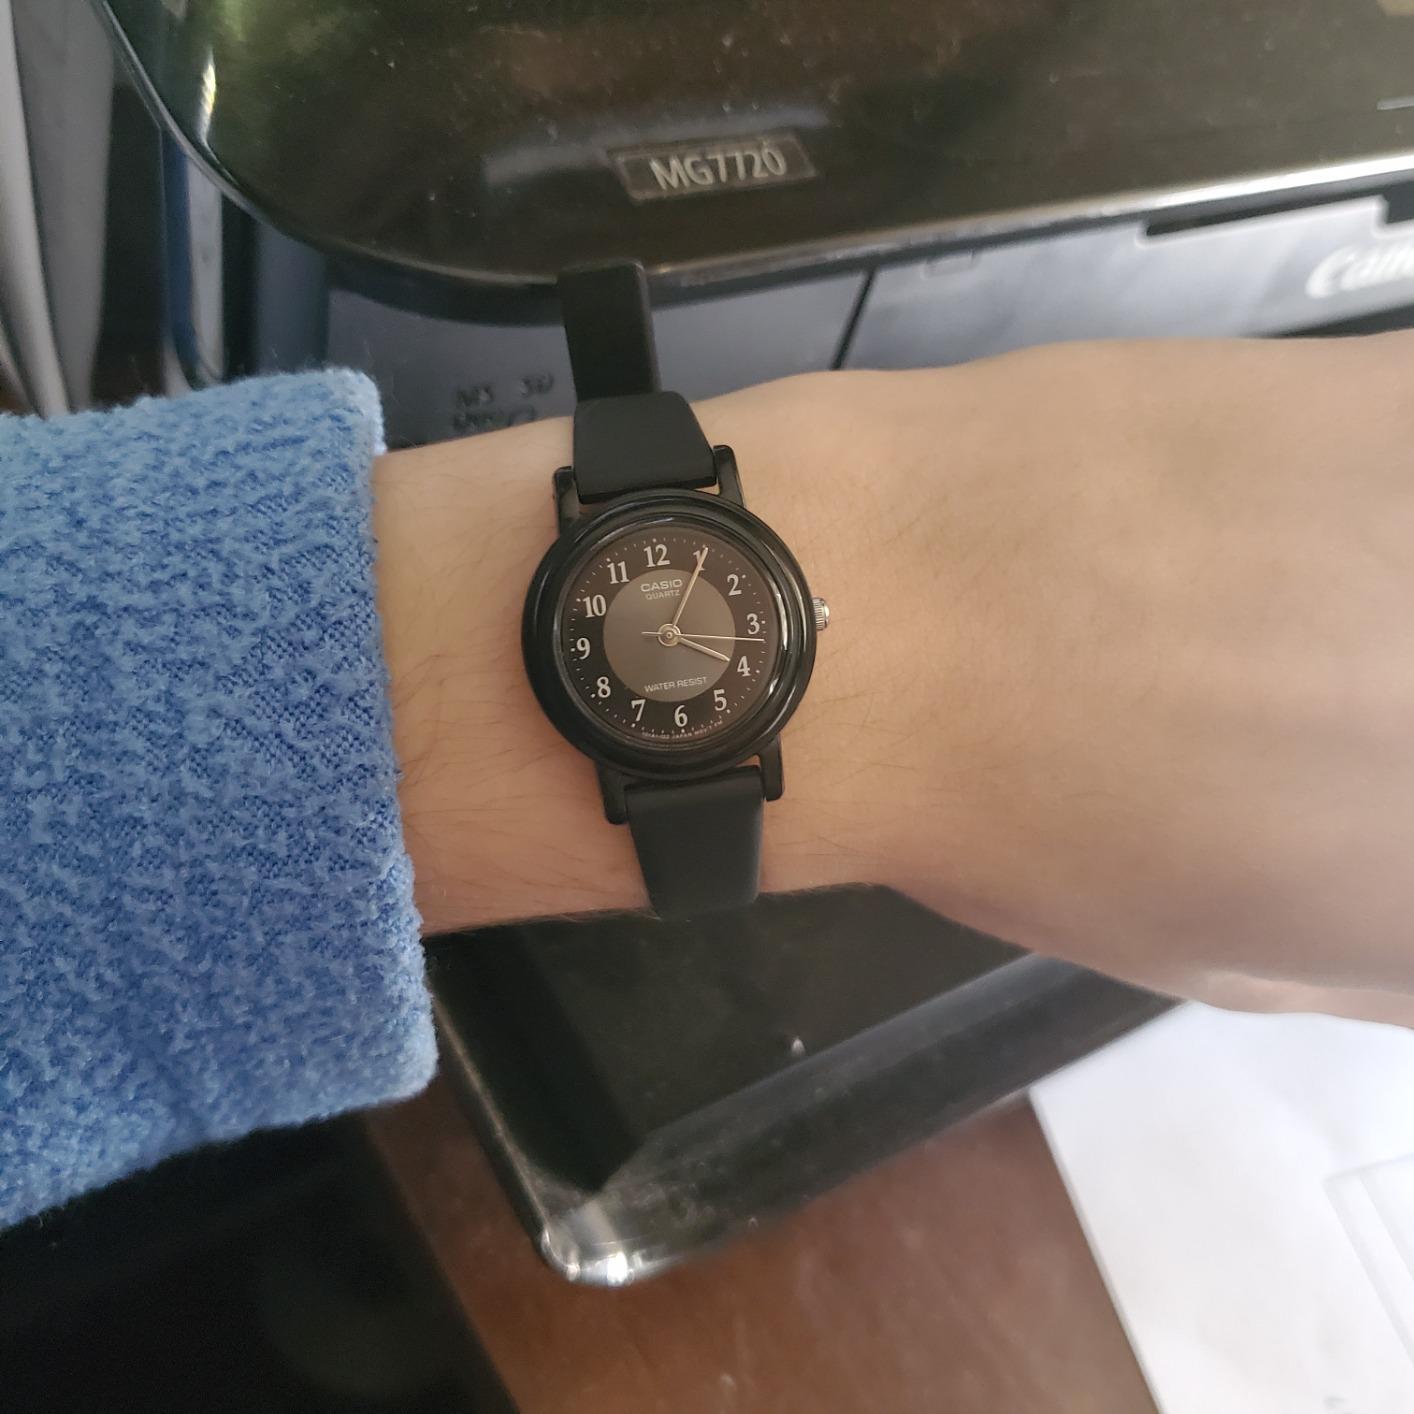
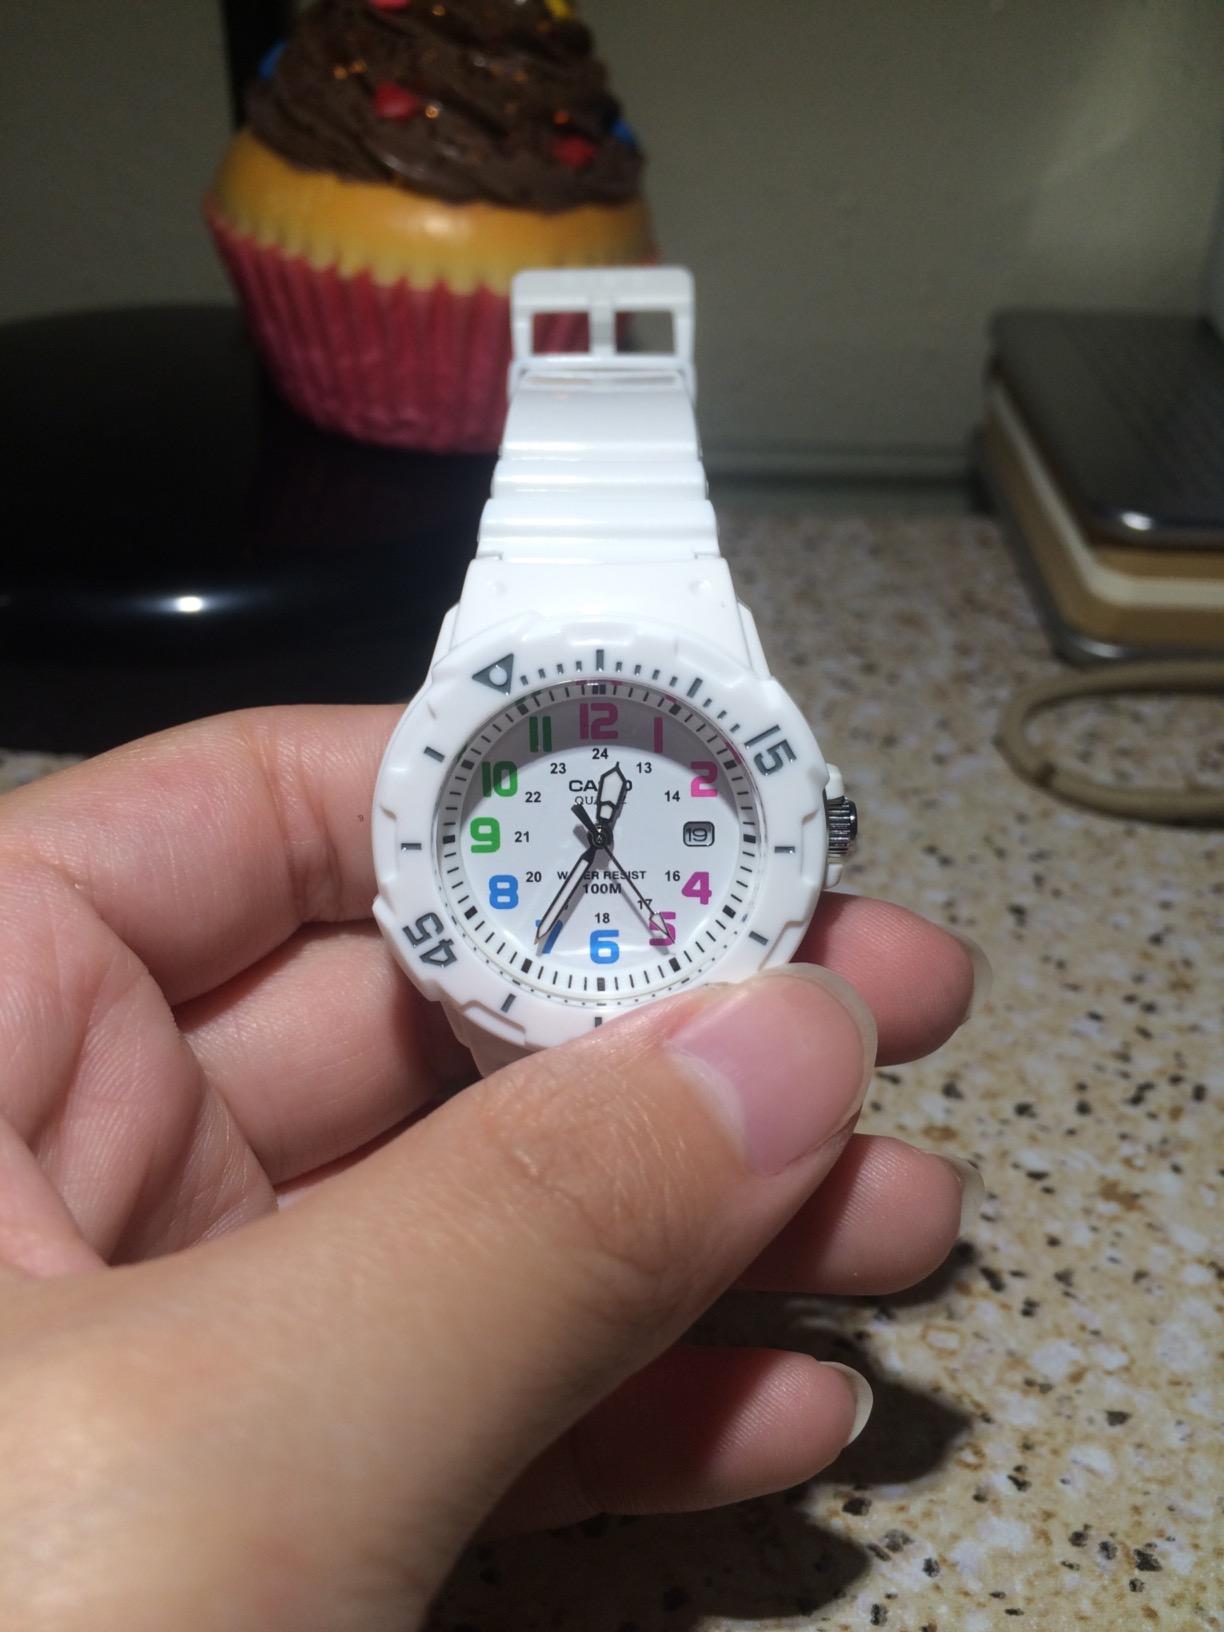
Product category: accessories_watch
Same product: no